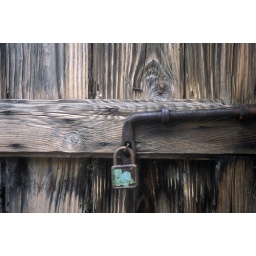
Padlock on wooden door in Croatia.